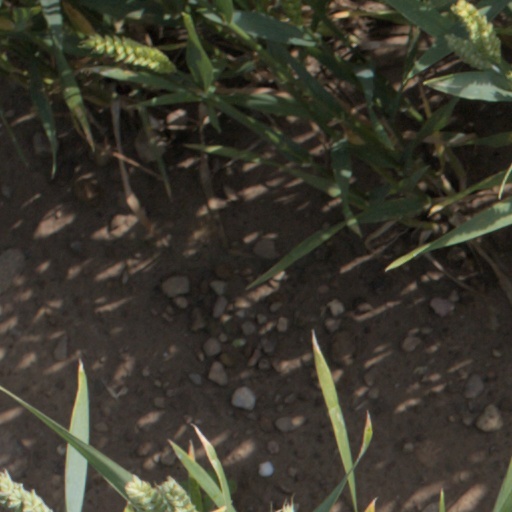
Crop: wheat